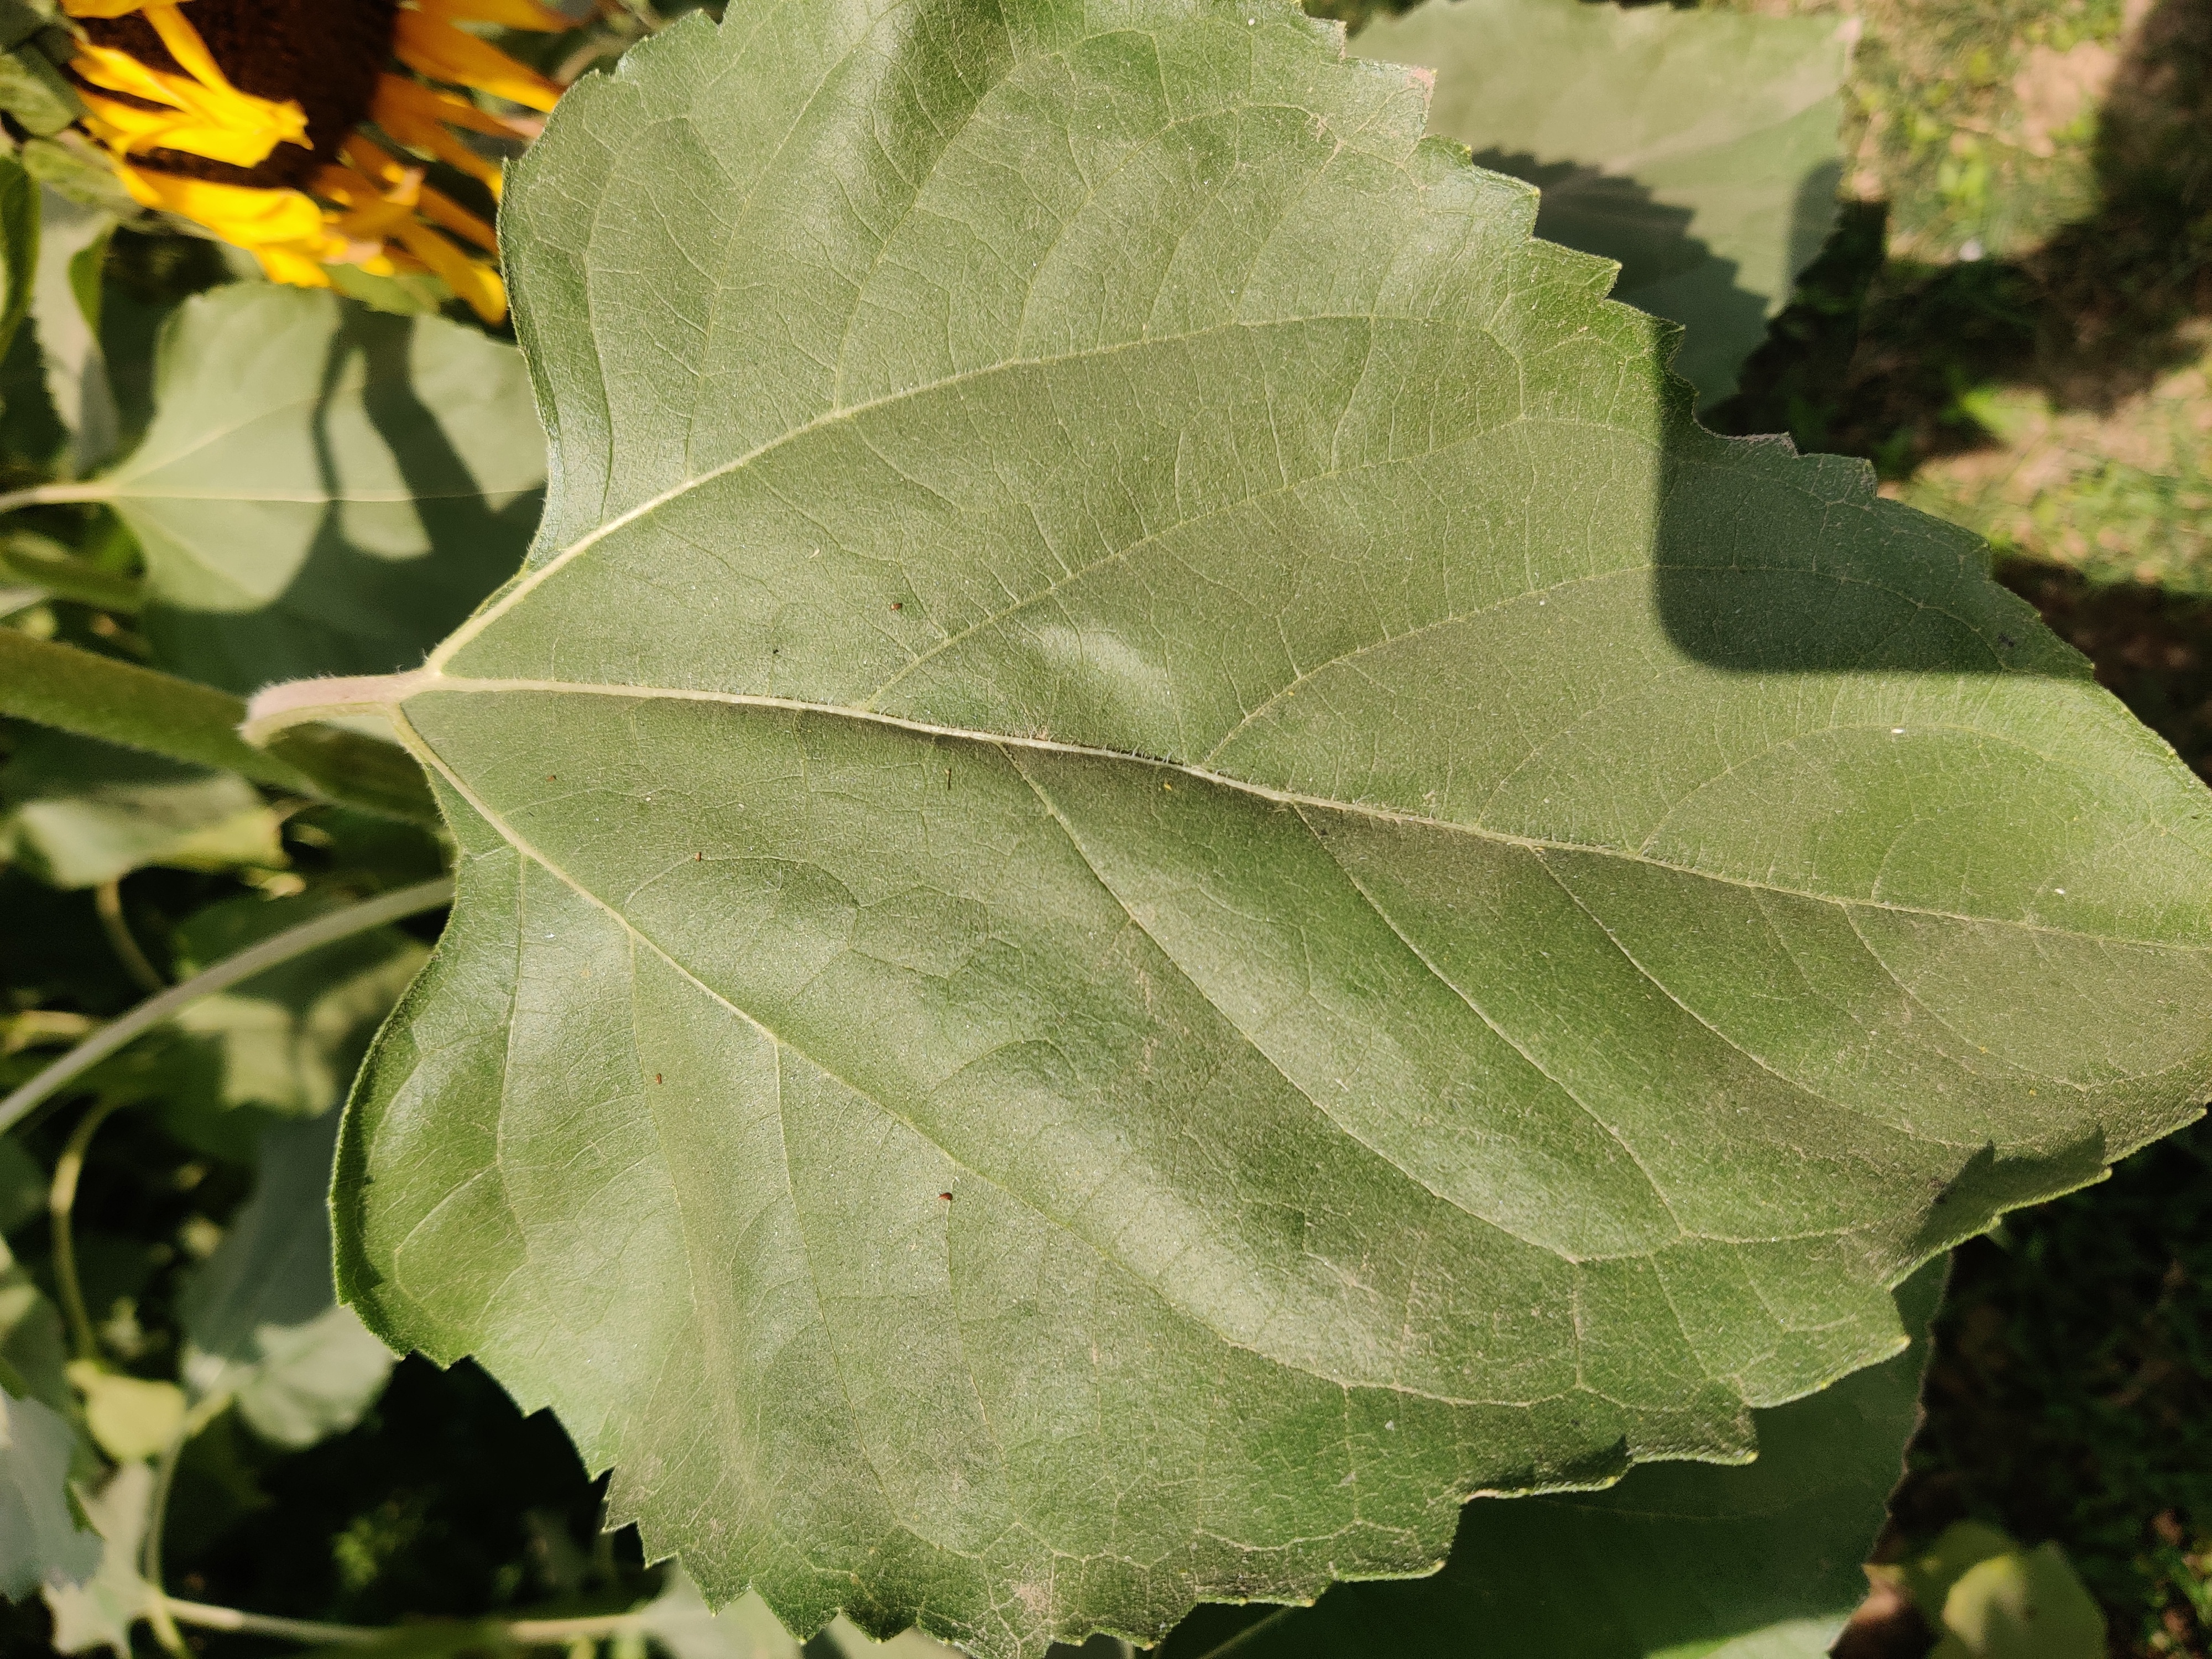
Label: Fresh_leaf